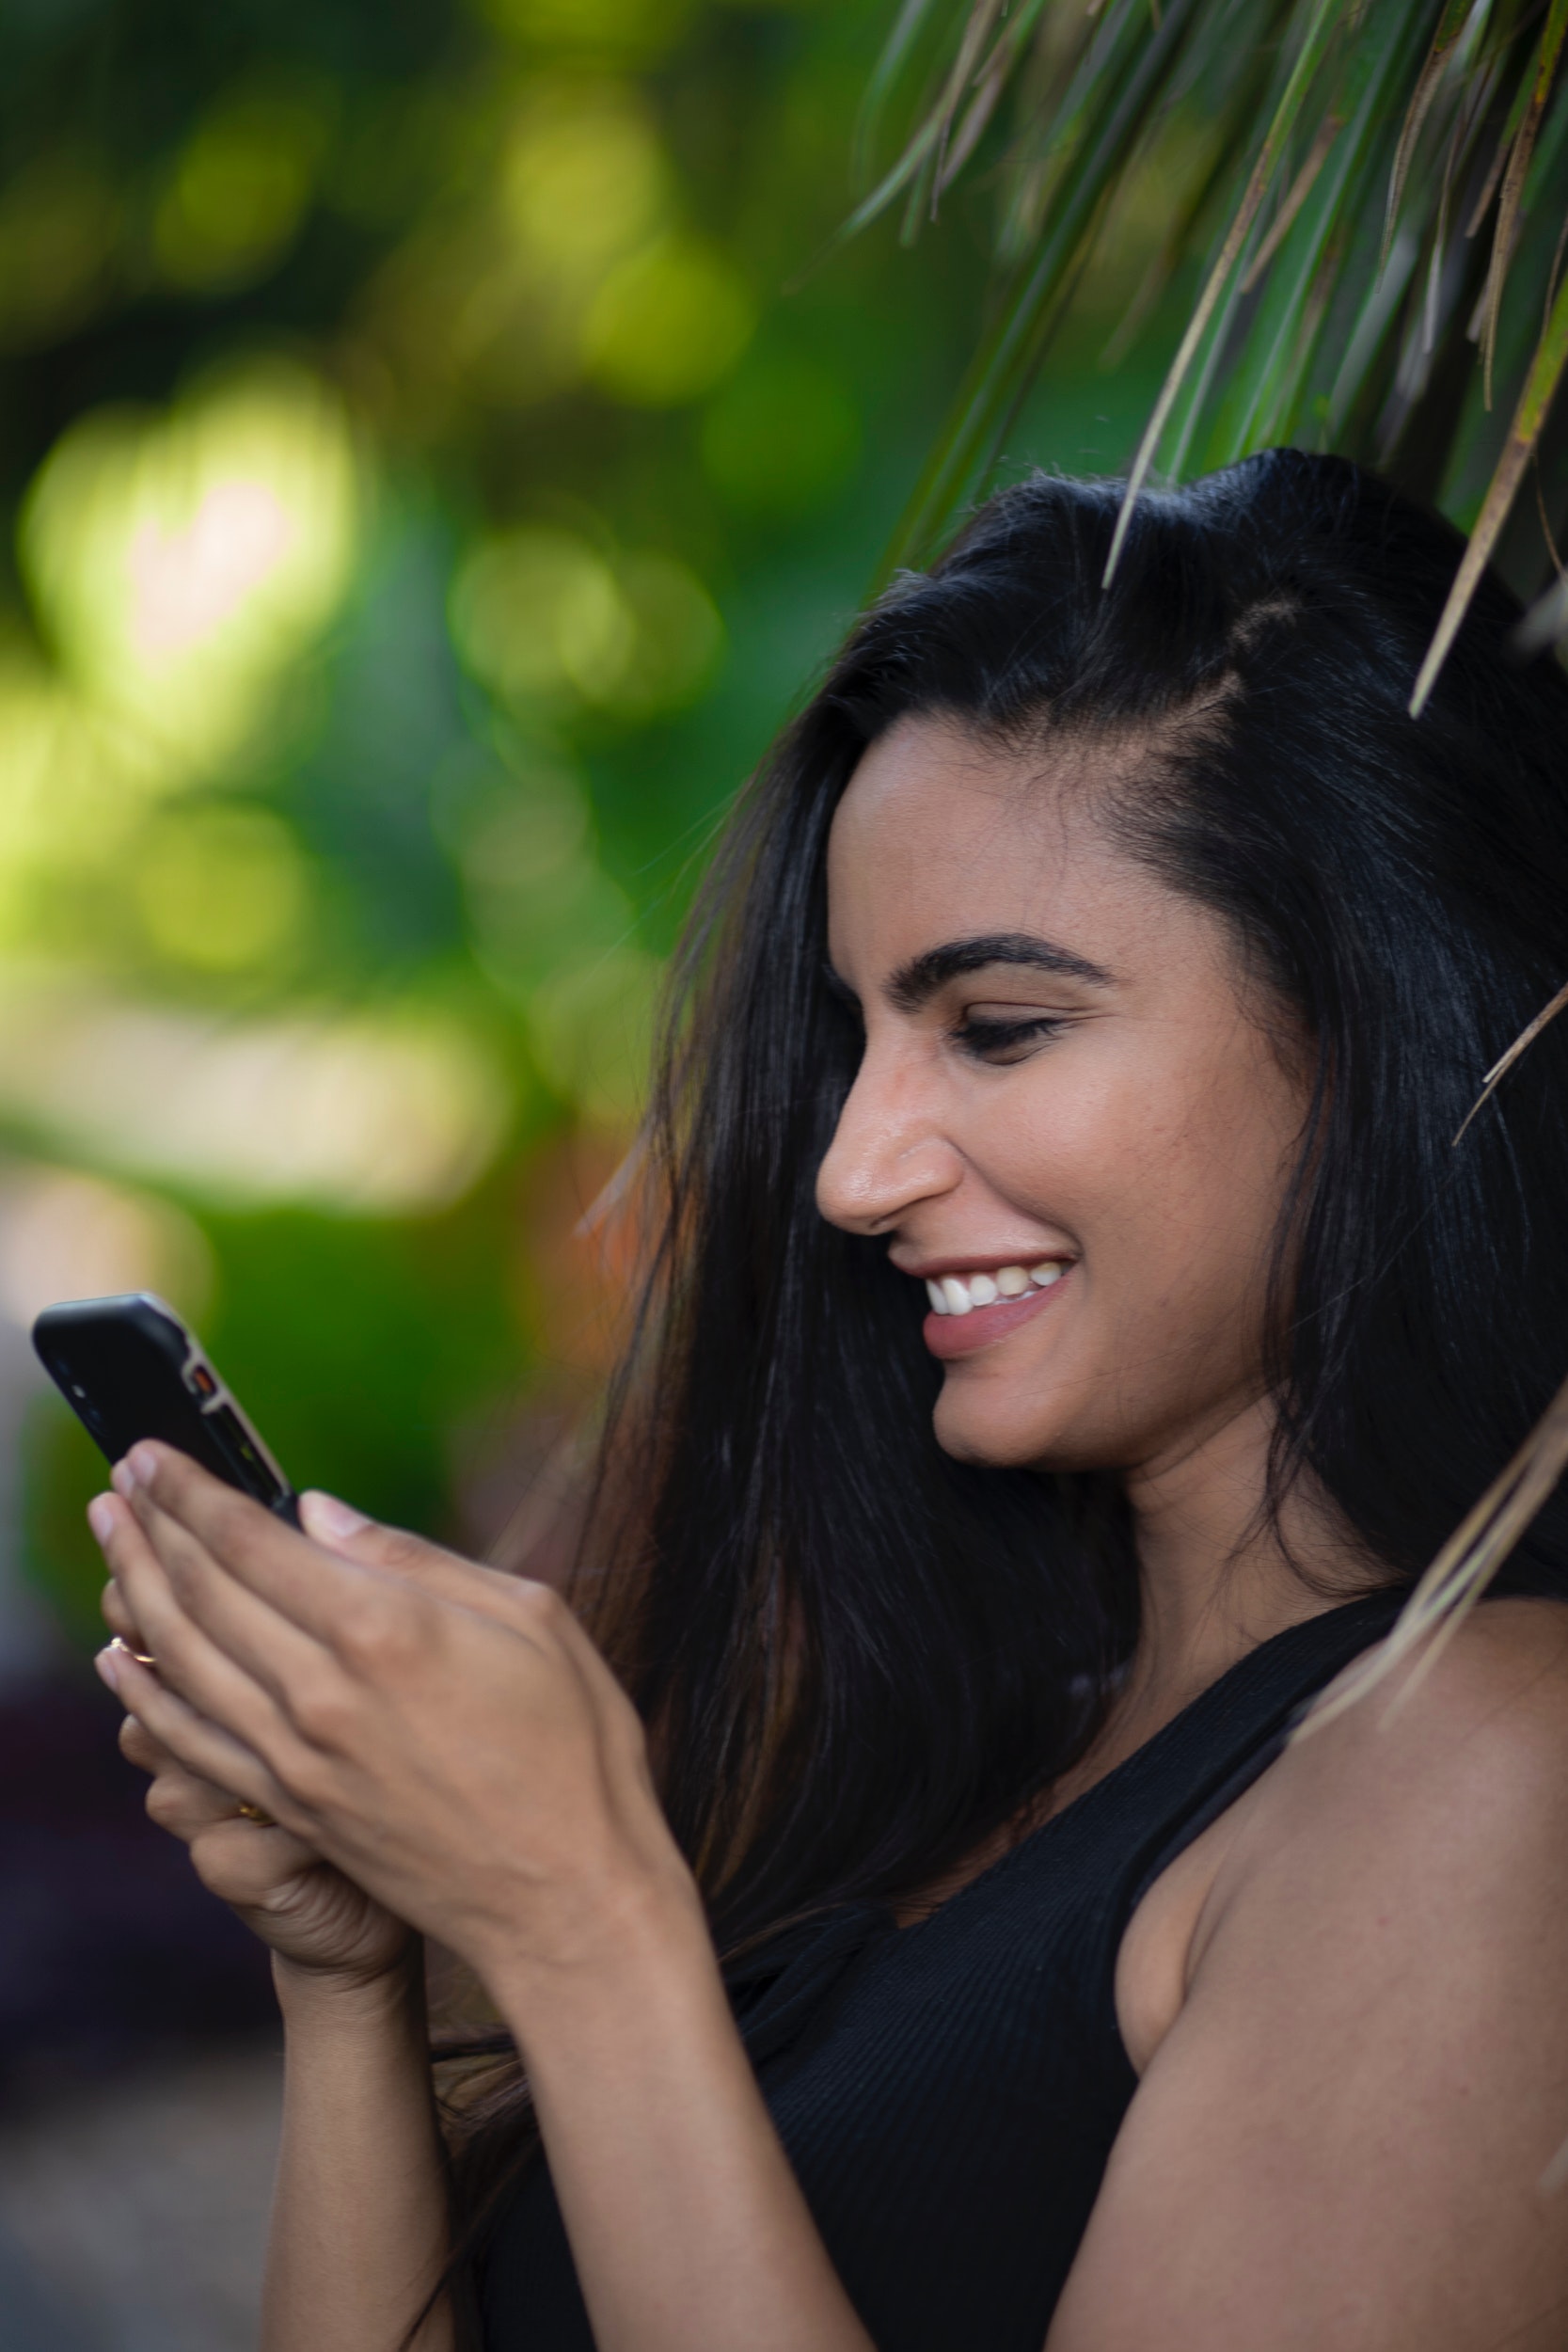
hair, beauty, black hair, lip, long hair, hairstyle, smile, gadget, technology, photography, electronic device, model, hand, finger, brown hair, photo shoot